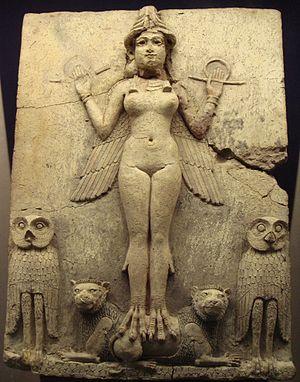
L'Art de Mésopotamie est connu grâce aux vestiges archéologiques datant des premières sociétés de chasseurs-cueilleurs jusqu'aux civilisations de l'Âge du Bronze avec les empires successifs de Sumer, d'Akkad, de Babylone et d'Assyrie. Ces empires ont laissé place à l'Âge du Fer aux empires néo-assyrien et néo-babylonien. Généralement considéré comme étant le berceau de la civilisation, la Mésopotamie a apporté des développements culturels importants, dont les plus anciens exemples d'écriture.